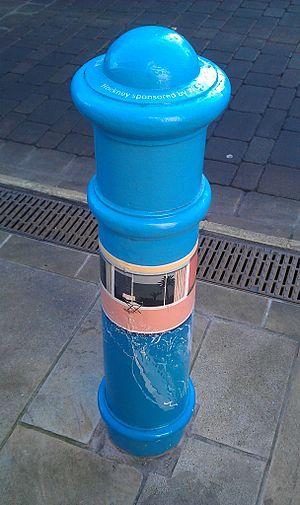
A Bigger Splash est une peinture de l'artiste britannique David Hockney réalisée en 1967.
David Hockney, né le 9 juillet 1937 à Bradford au Royaume-Uni, est un peintre portraitiste et paysagiste, dessinateur, graveur, décorateur, photographe et théoricien de l'art britannique. Il vit et travaille en Normandie, près de Caen.
A Bigger Splash est un film britannique réalisé par Jack Hazan, sorti en 1973.